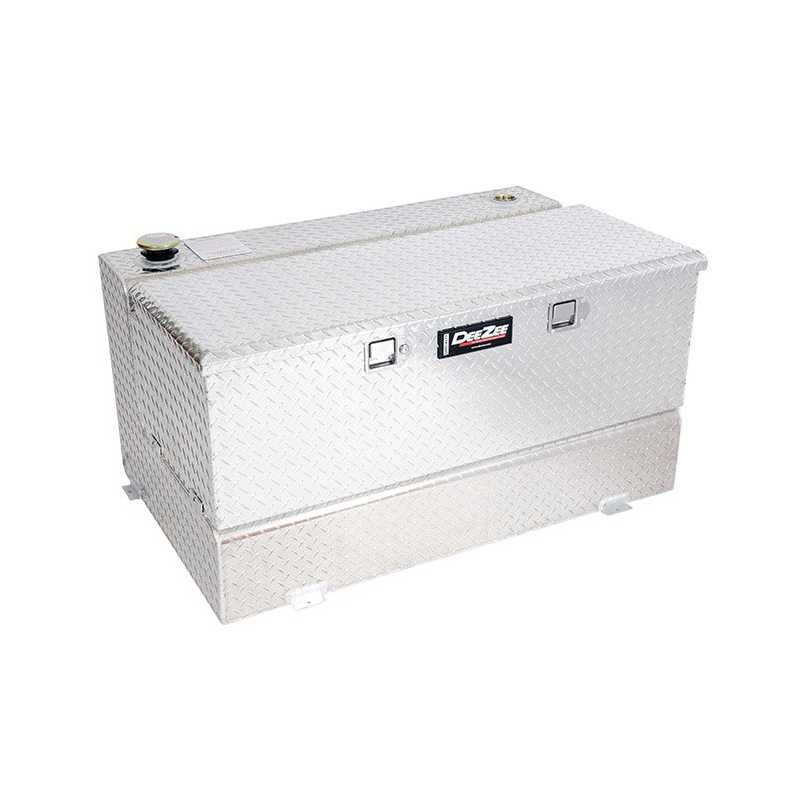
Tool Box Specialty Tank Combo-Bt Al
DeeZee DZ92647
Brand: Dee Zee
Category: Hardware > Fuel Containers & Tanks > Diesel Cans